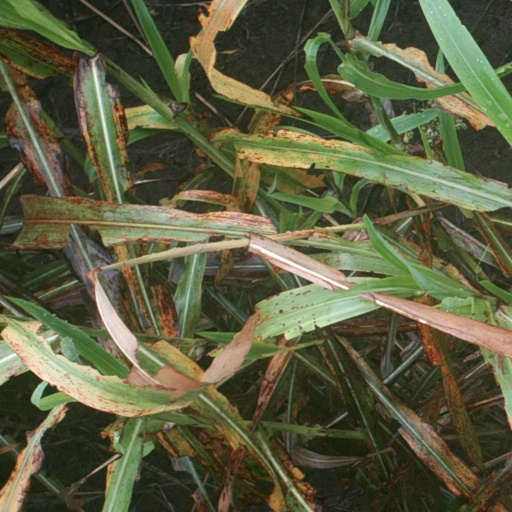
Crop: sorghum